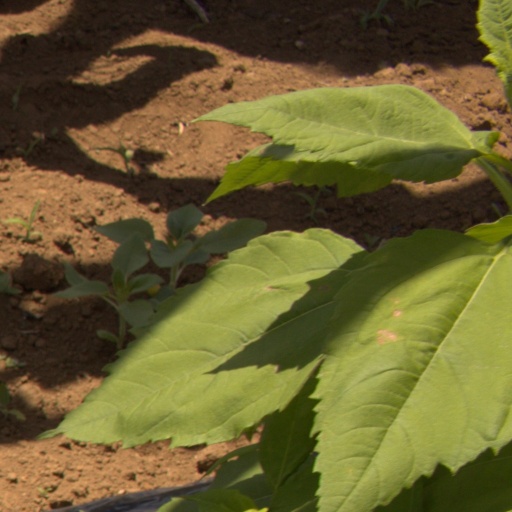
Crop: Jerusalem artichoke